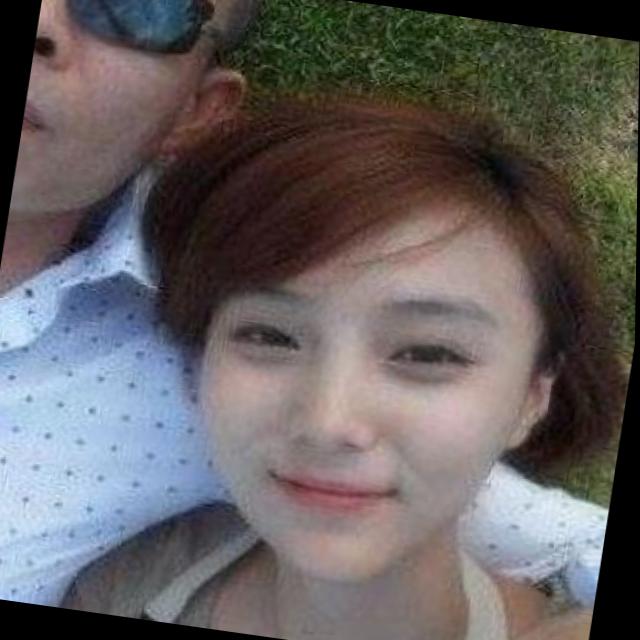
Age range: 21-44